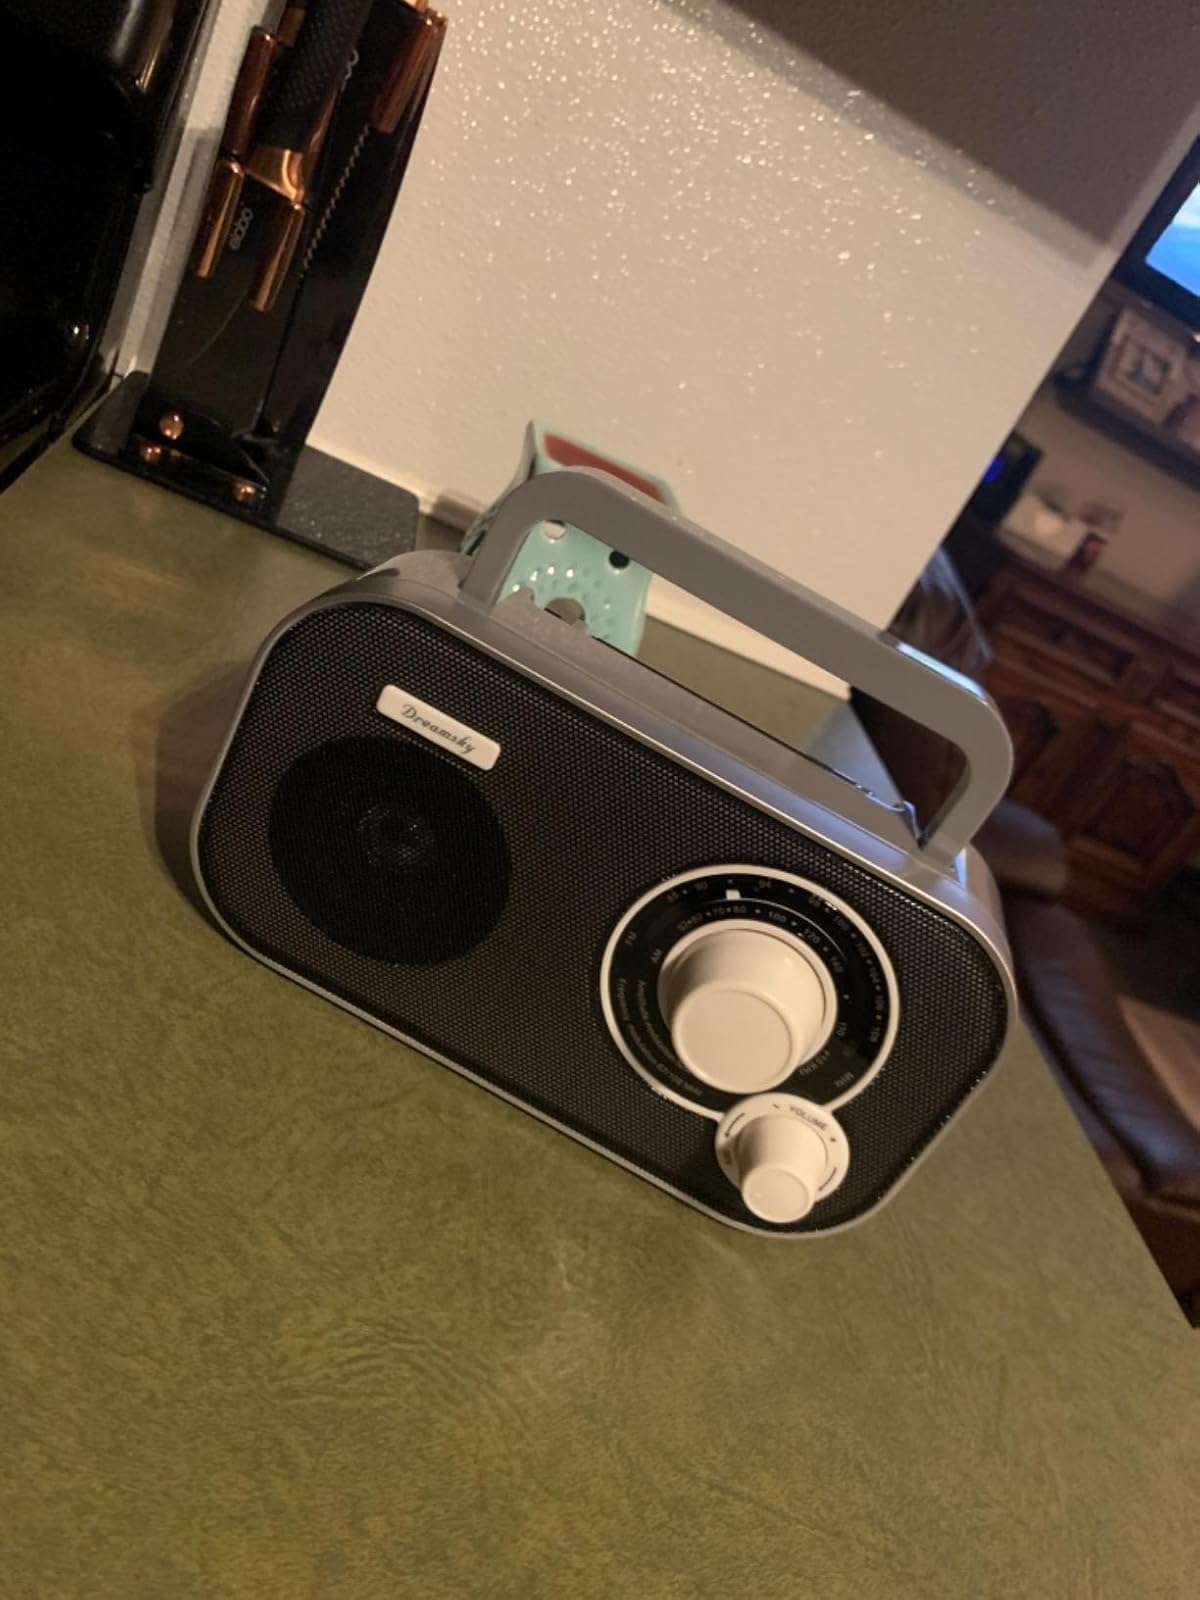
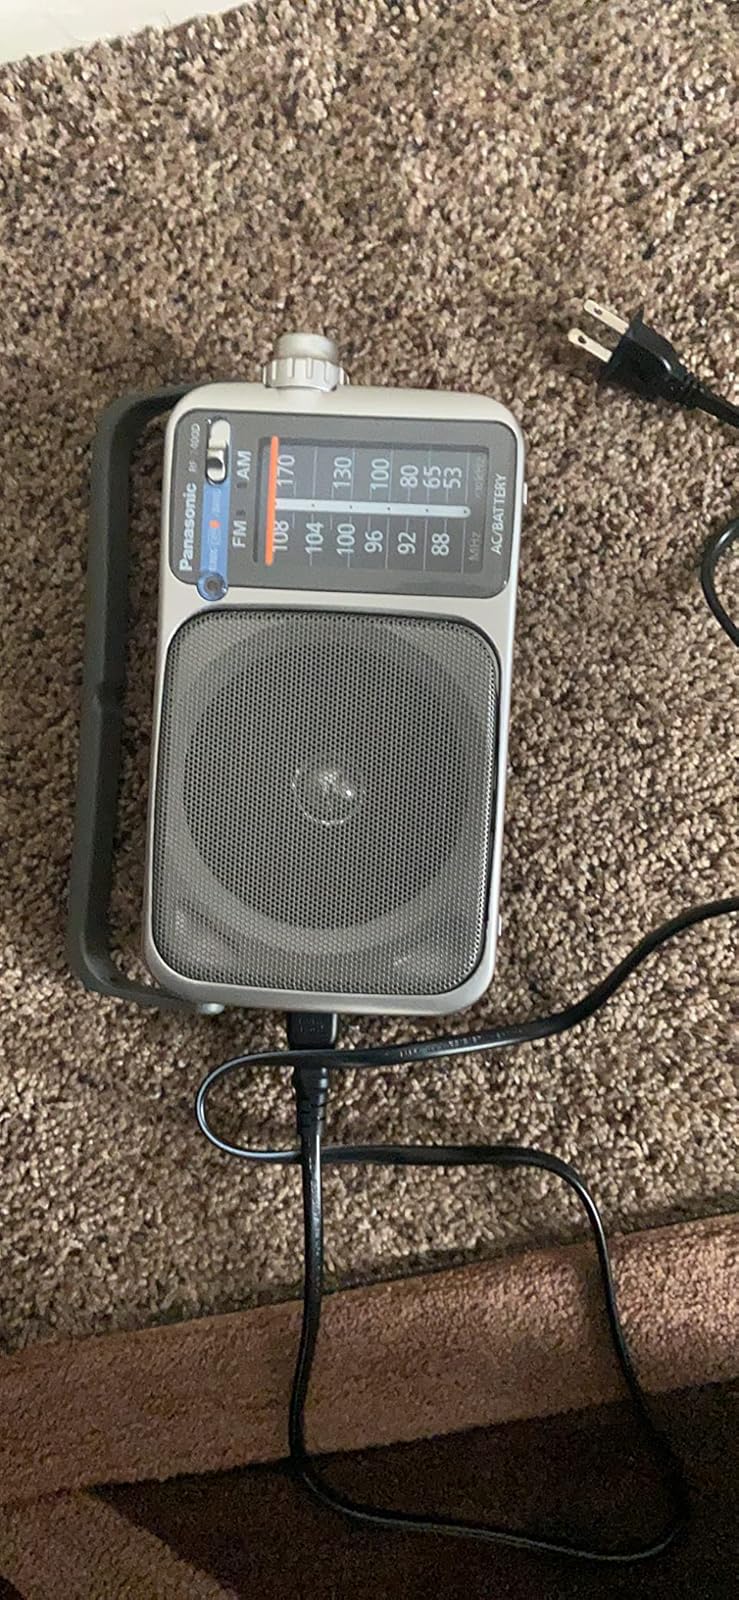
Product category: radio
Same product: no